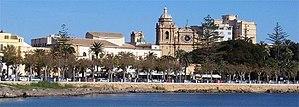
Mazàra del Vallo est une ville de la province de Trapani en Sicile.